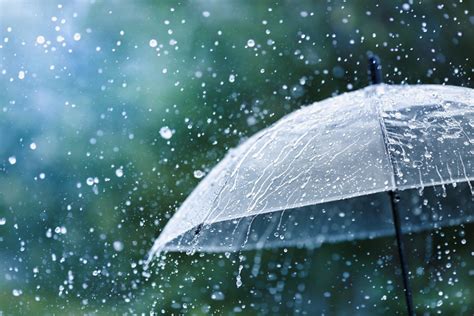
Weather: rain or strom